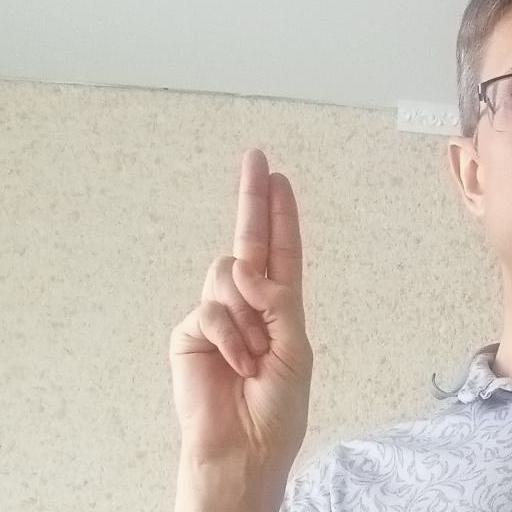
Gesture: two_up